Katherine Henderson (sports executive)

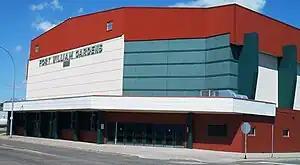
Exterior of arena featuring bricks painted in white, and red and blue trim around the doors and roof

When Curling Canada awarded hosting duties of the 2021 Scotties Tournament of Hearts to Henderson's hometown of Thunder Bay, it was "a dream come true for her". Due to the COVID-19 pandemic, all events for the 2020–21 curling season were centralized at Canada Olympic Park in Calgary. Thunder Bay instead hosted the 2022 Scotties Tournament of Hearts.